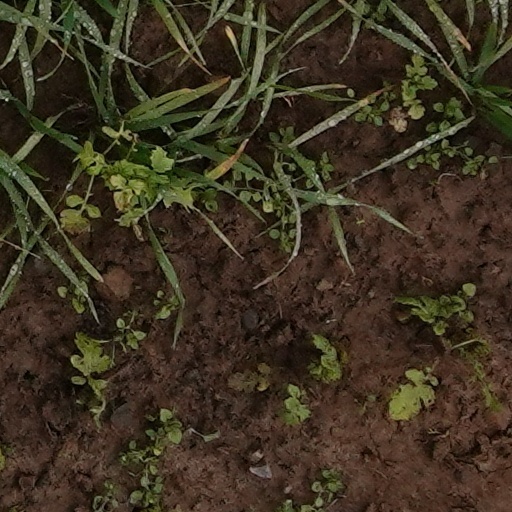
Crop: wheat